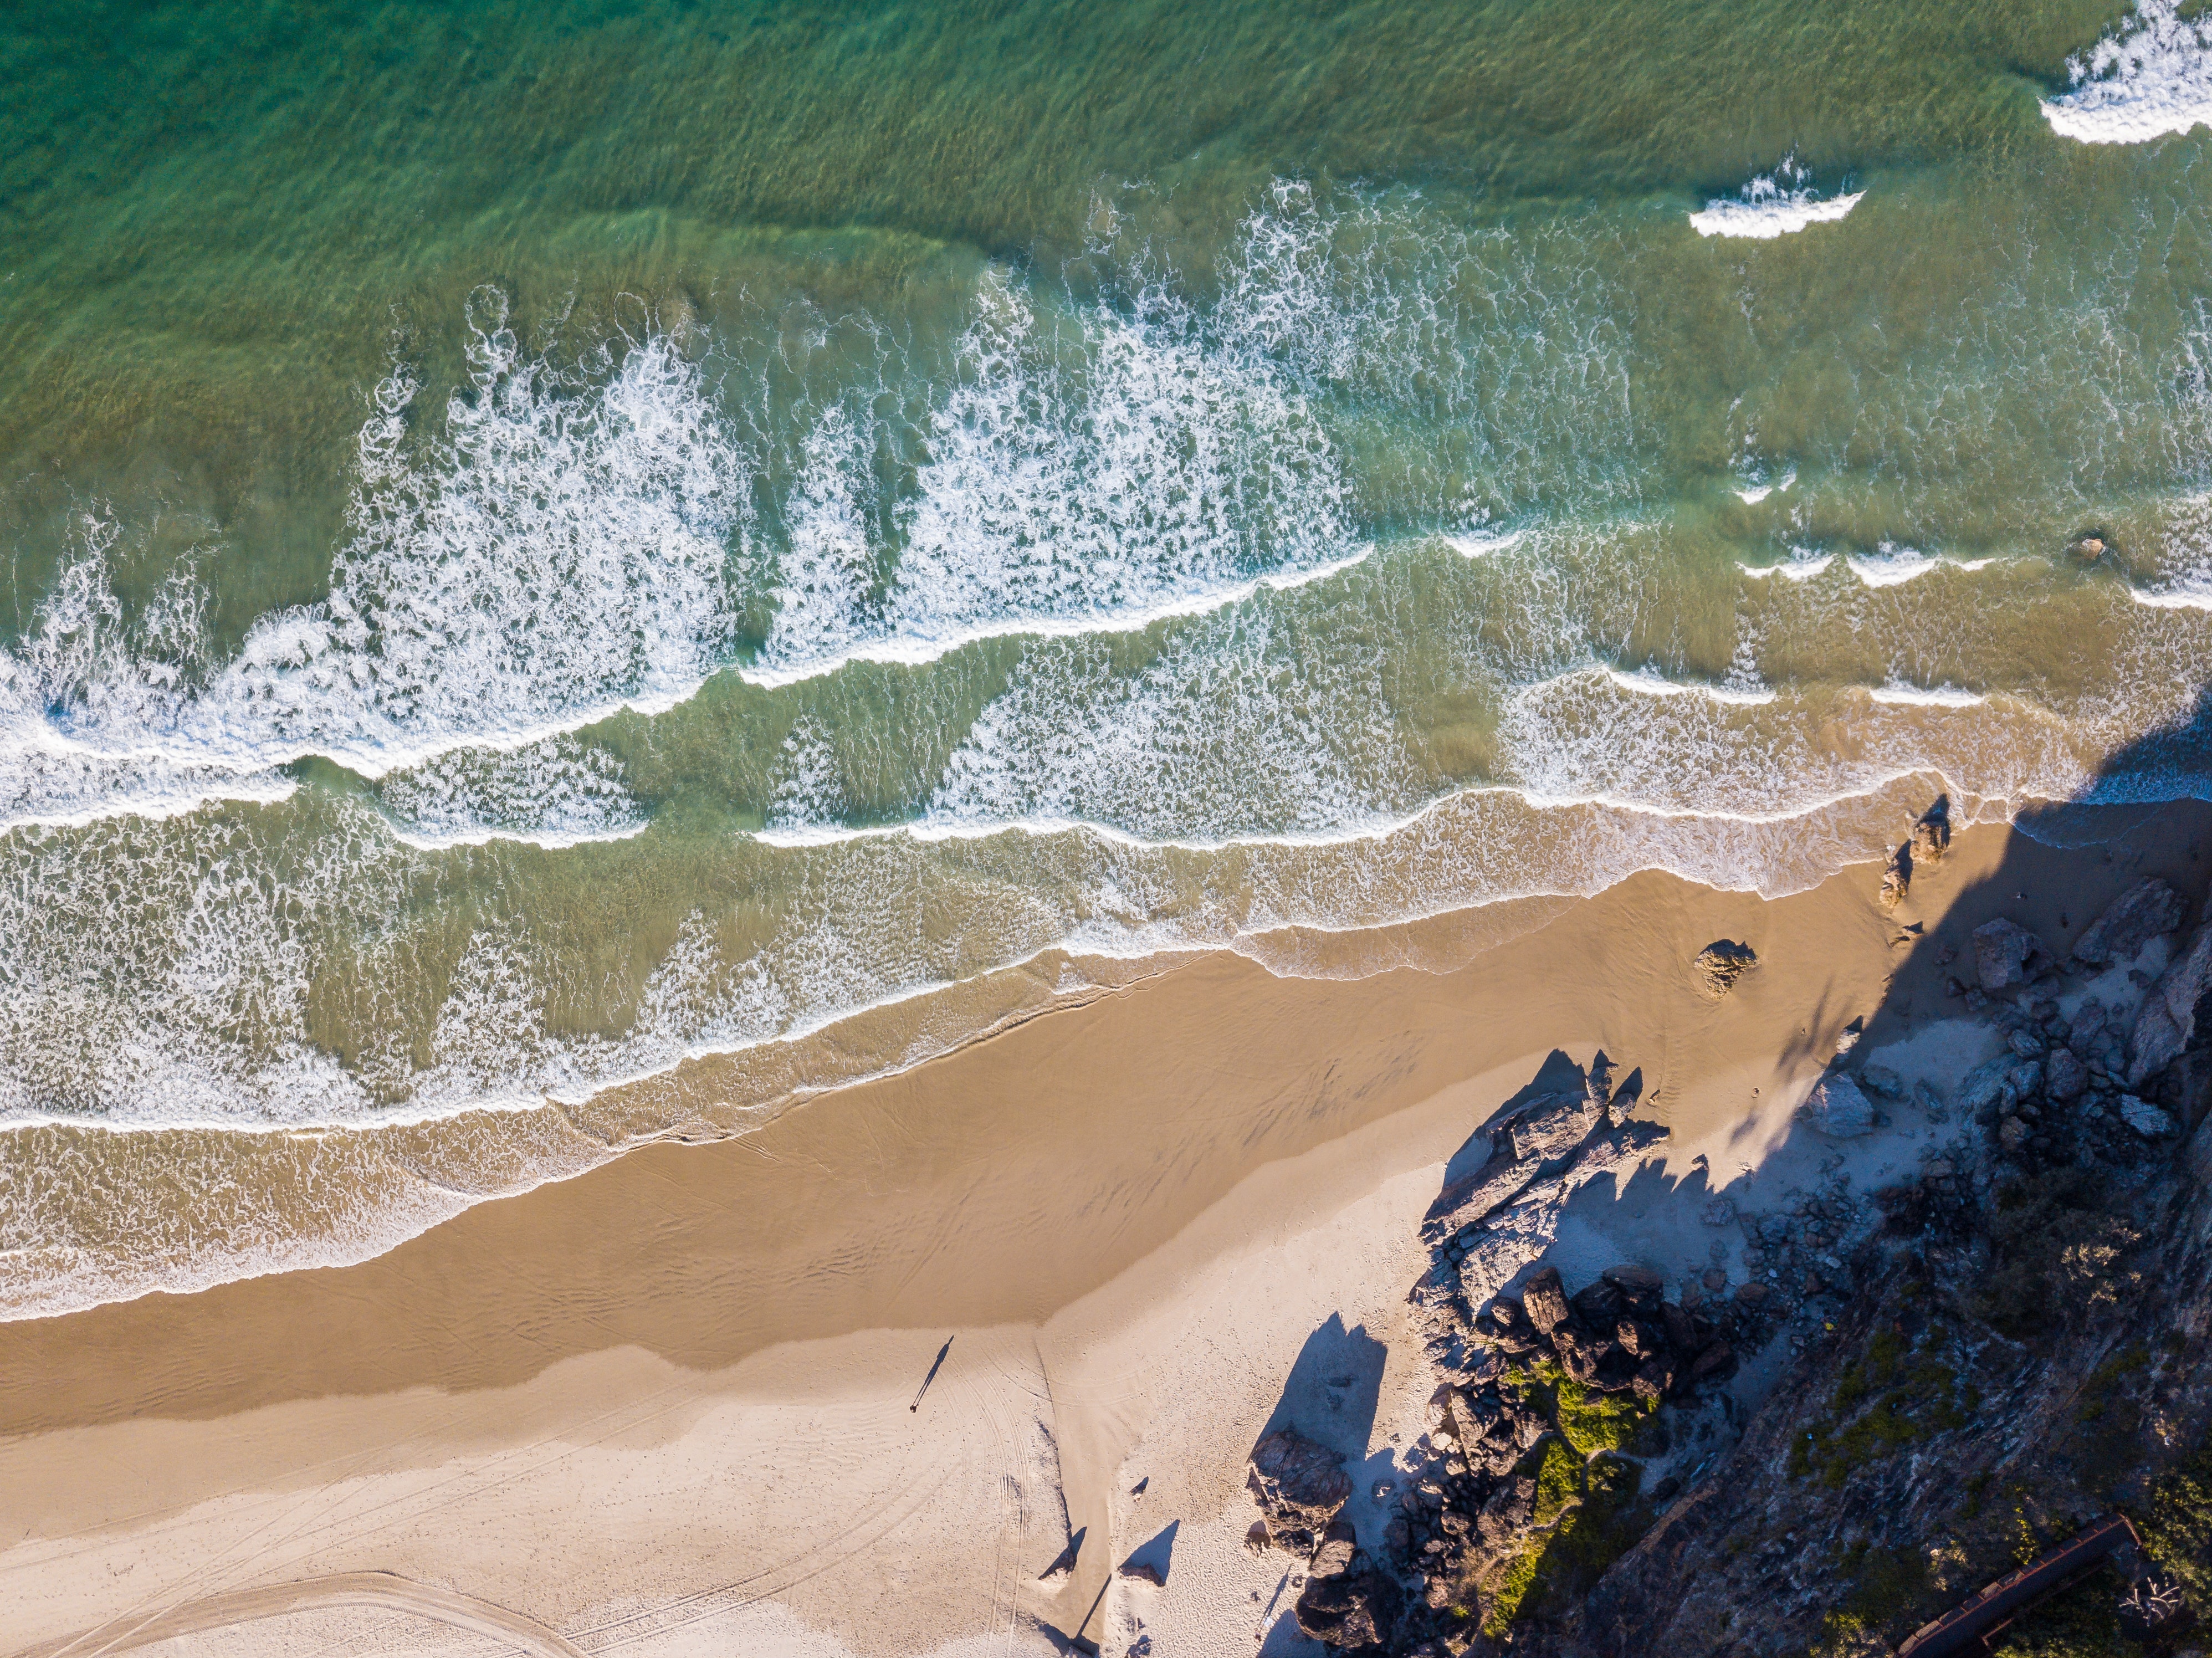
water, shore, coast, beach, wave, sand, sea, ocean, coastal and oceanic landforms, wind wave, watercourse, bay, terrain, geology, rock, landscape, tide, cliff, erosion